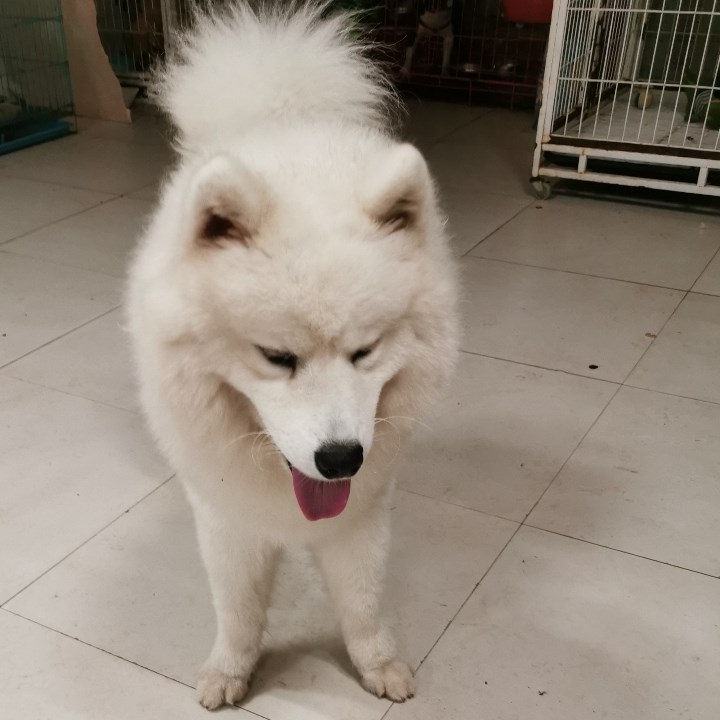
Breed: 2192-n000088-Samoyed